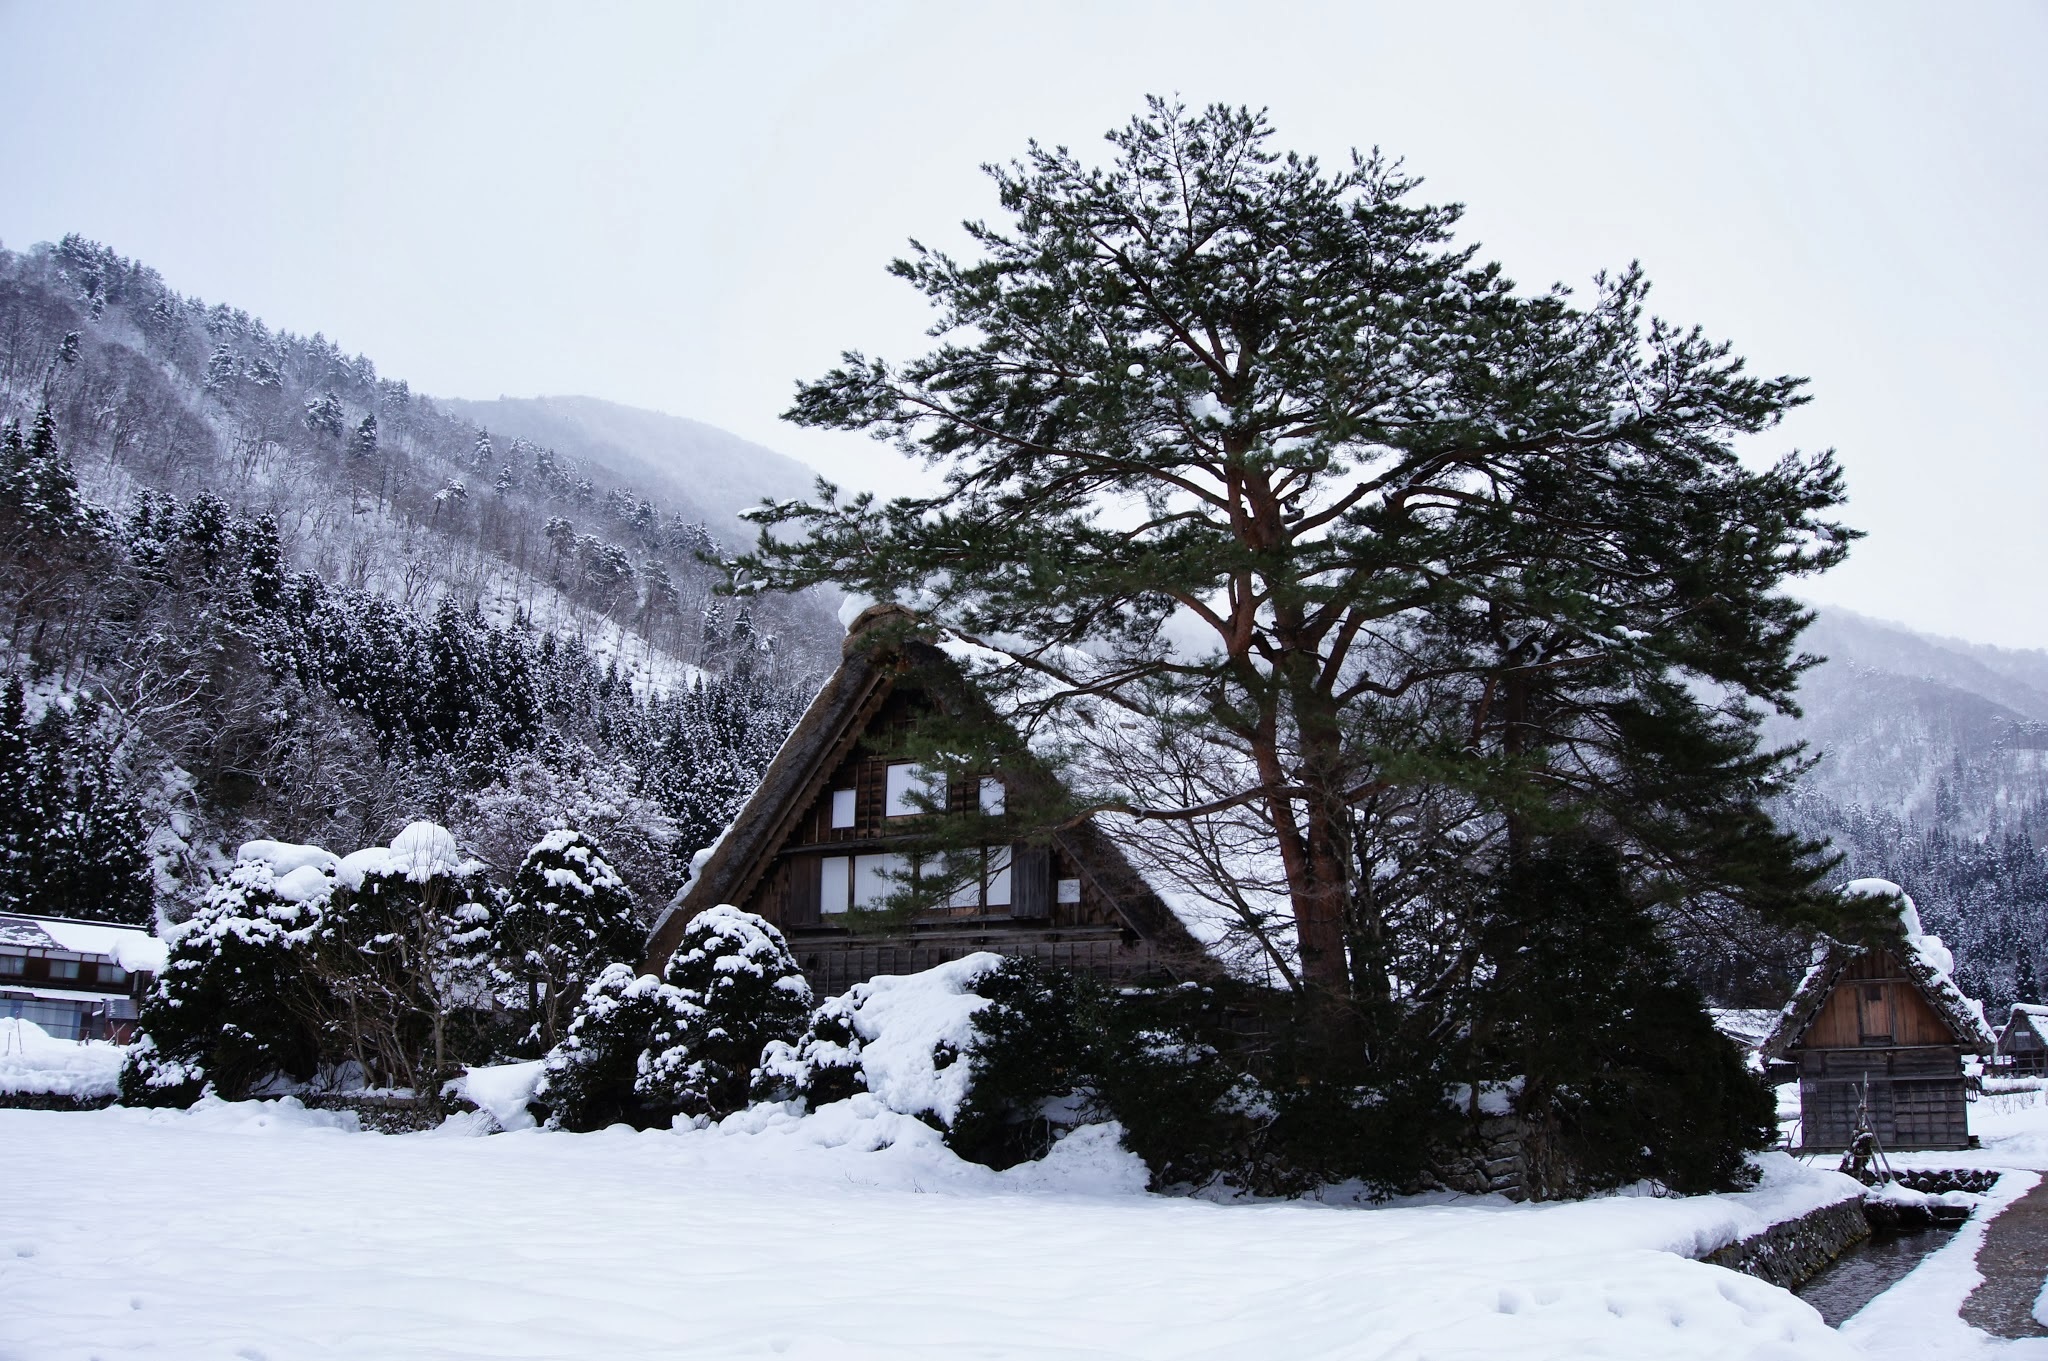
tree, mountain, snow, winter, house, mountain range, weather, japan, fir, season, spruce, freezing, woody plant, mountainous landforms, geological phenomenon, gassho village